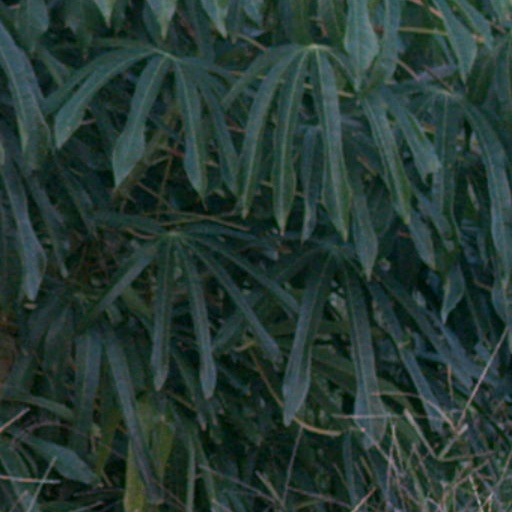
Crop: cassava